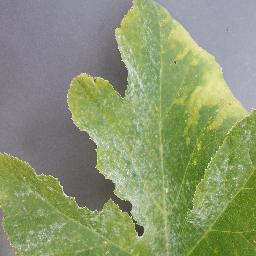
Label: Squash___Powdery_mildew